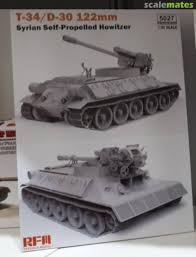
Label: D-30